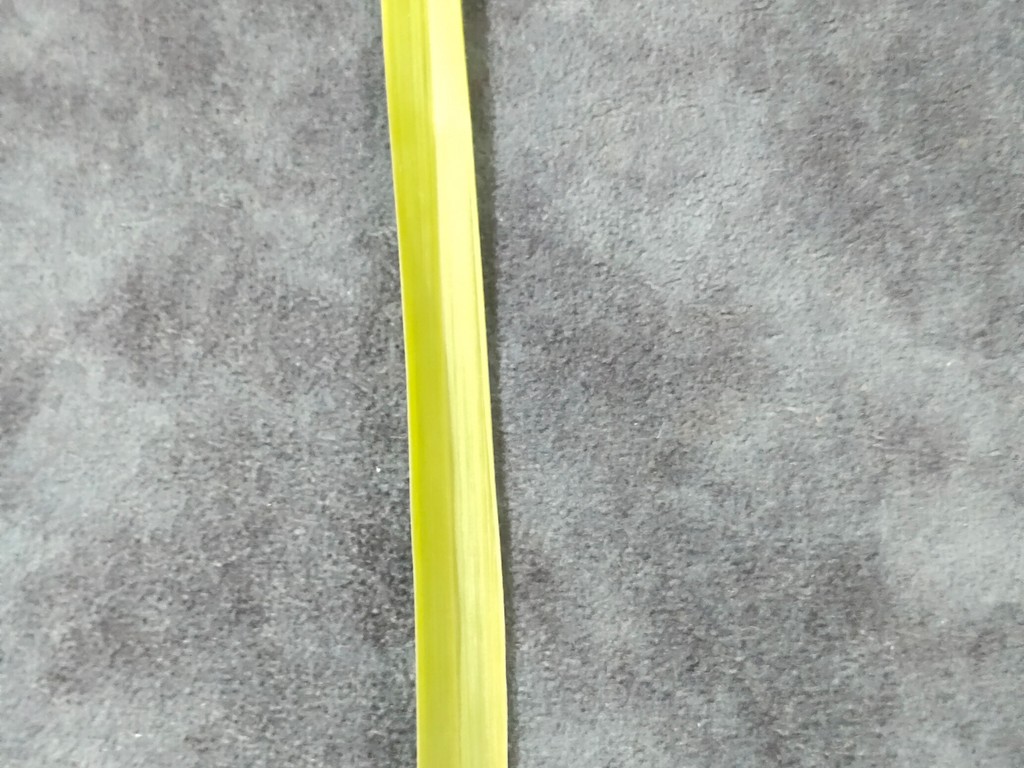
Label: Healthy